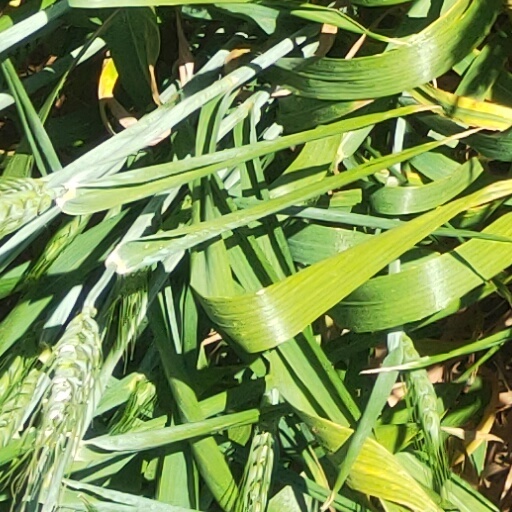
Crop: wheat